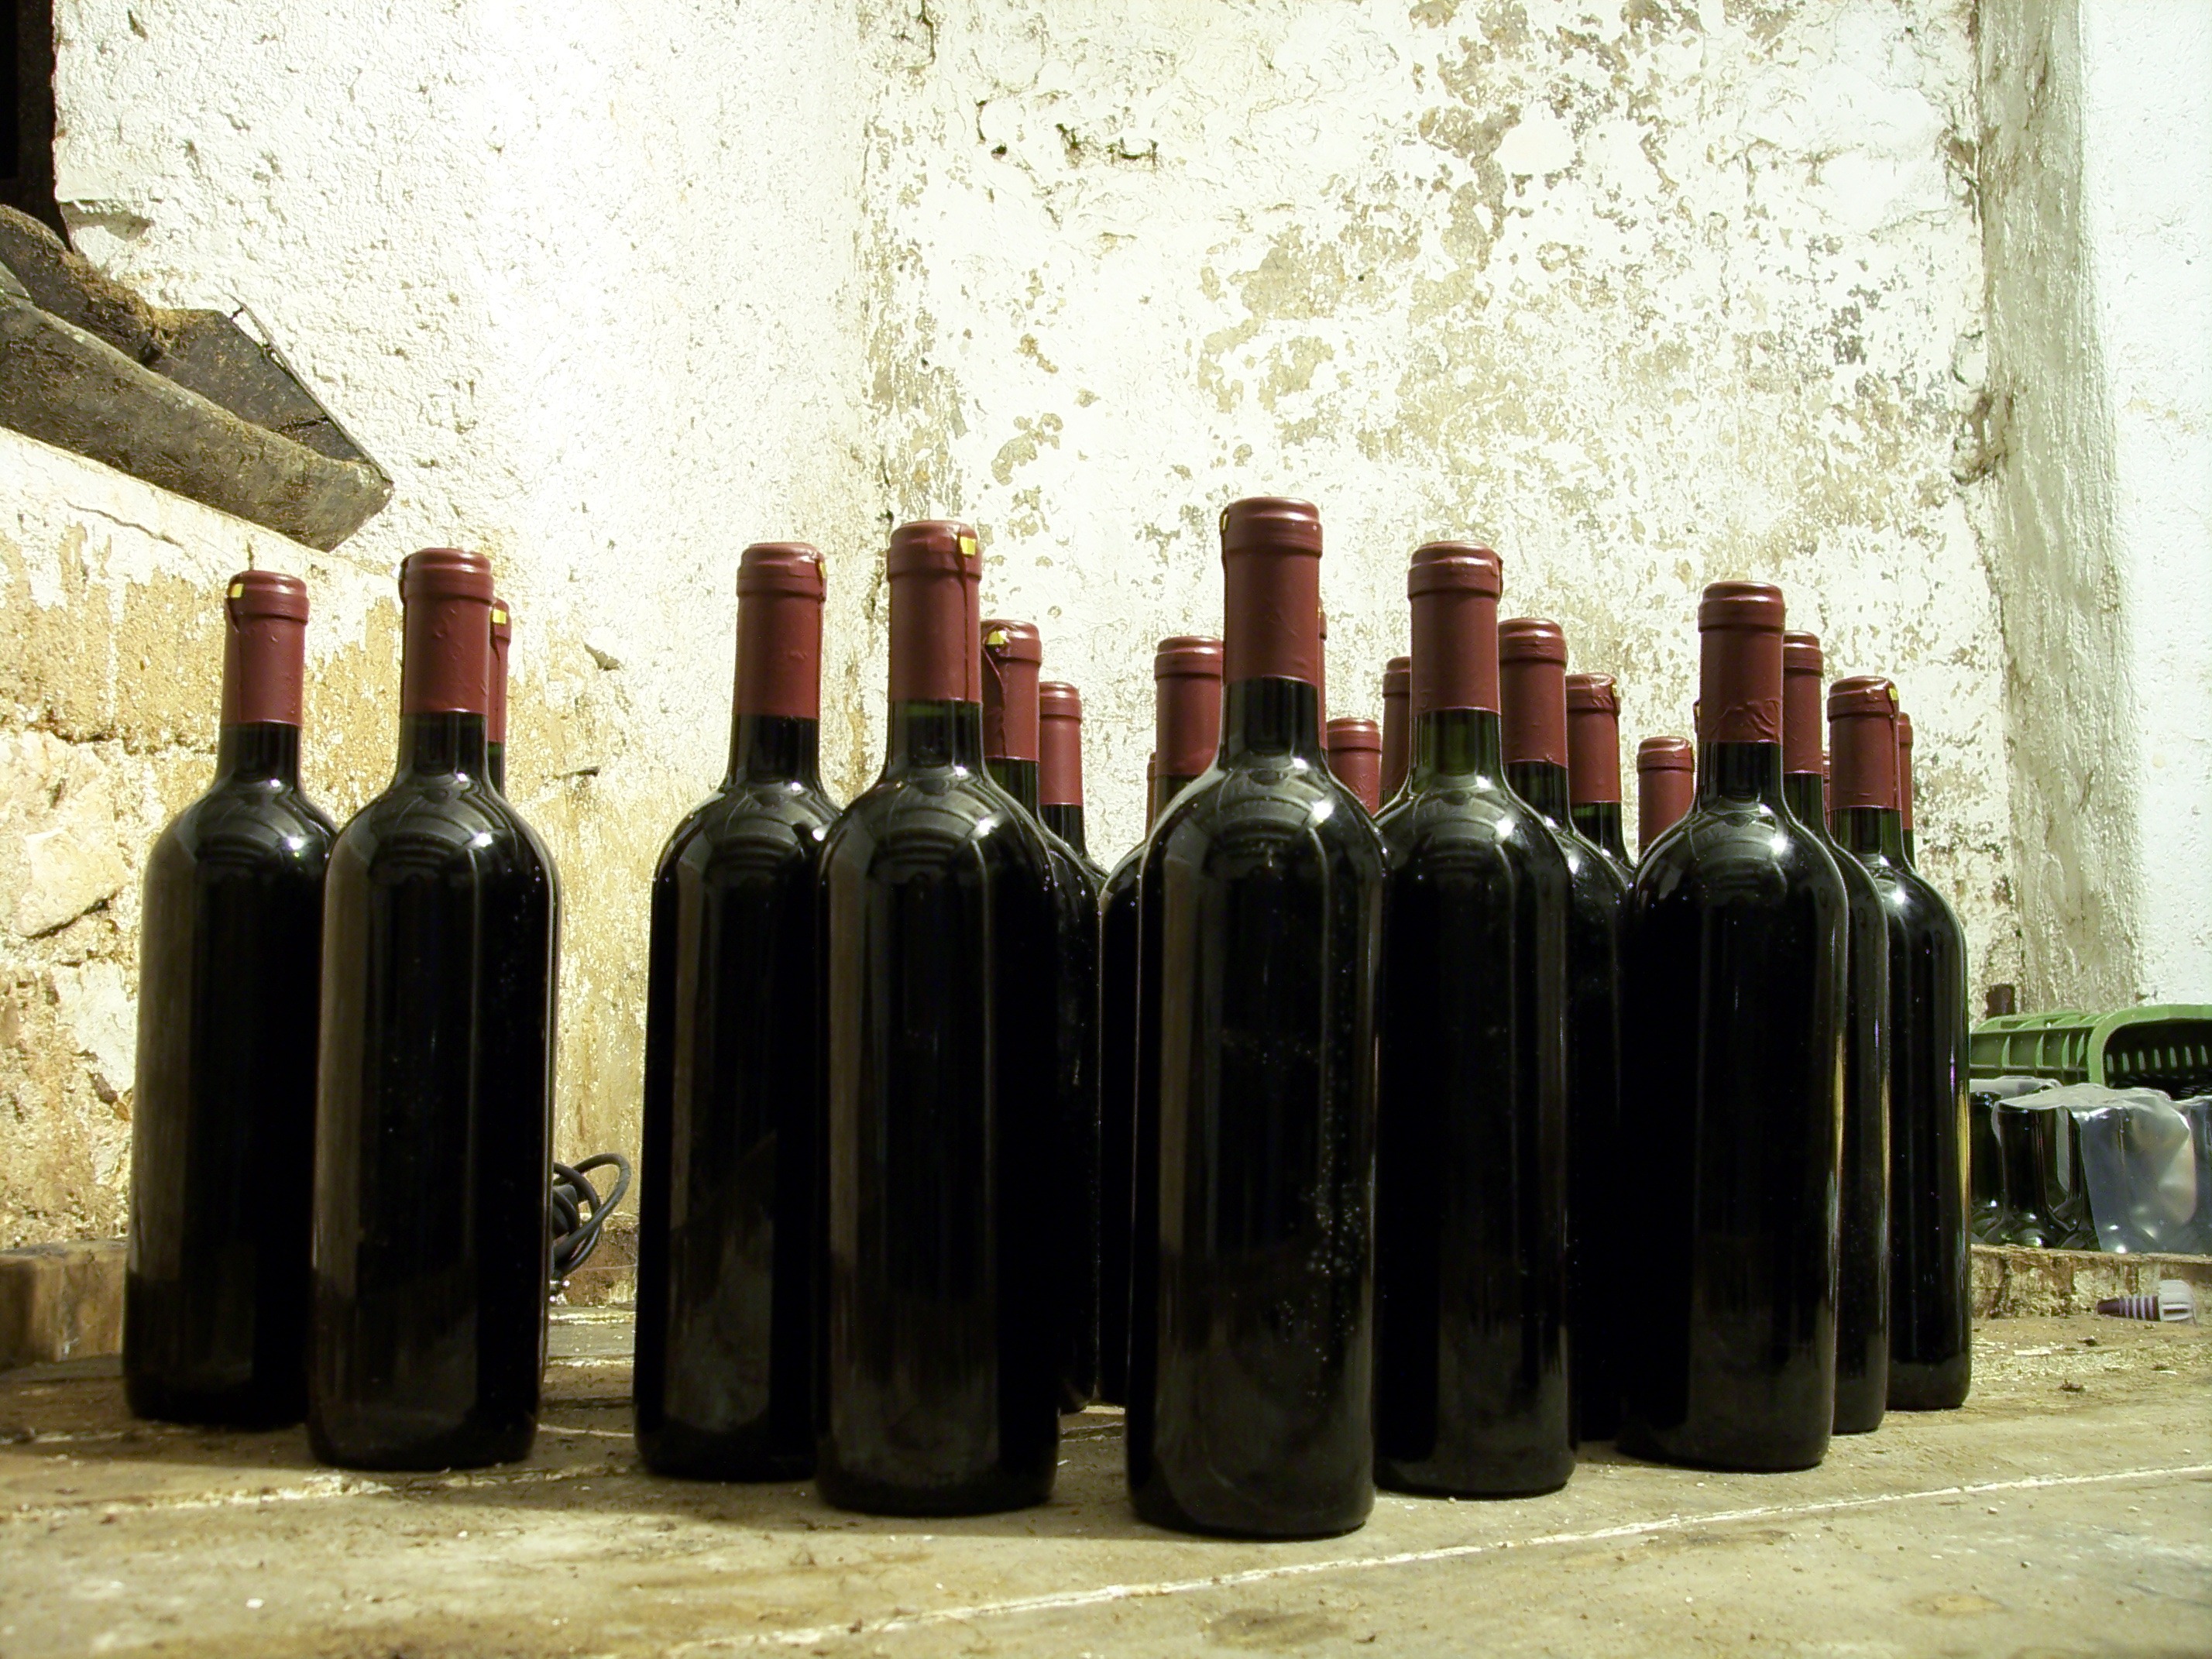
wine, drink, bottle, red wine, wine bottle, glass bottle, bottles, cell, cellar, bottles of wine, alcoholic beverage, man made object, distilled beverage, drinkware